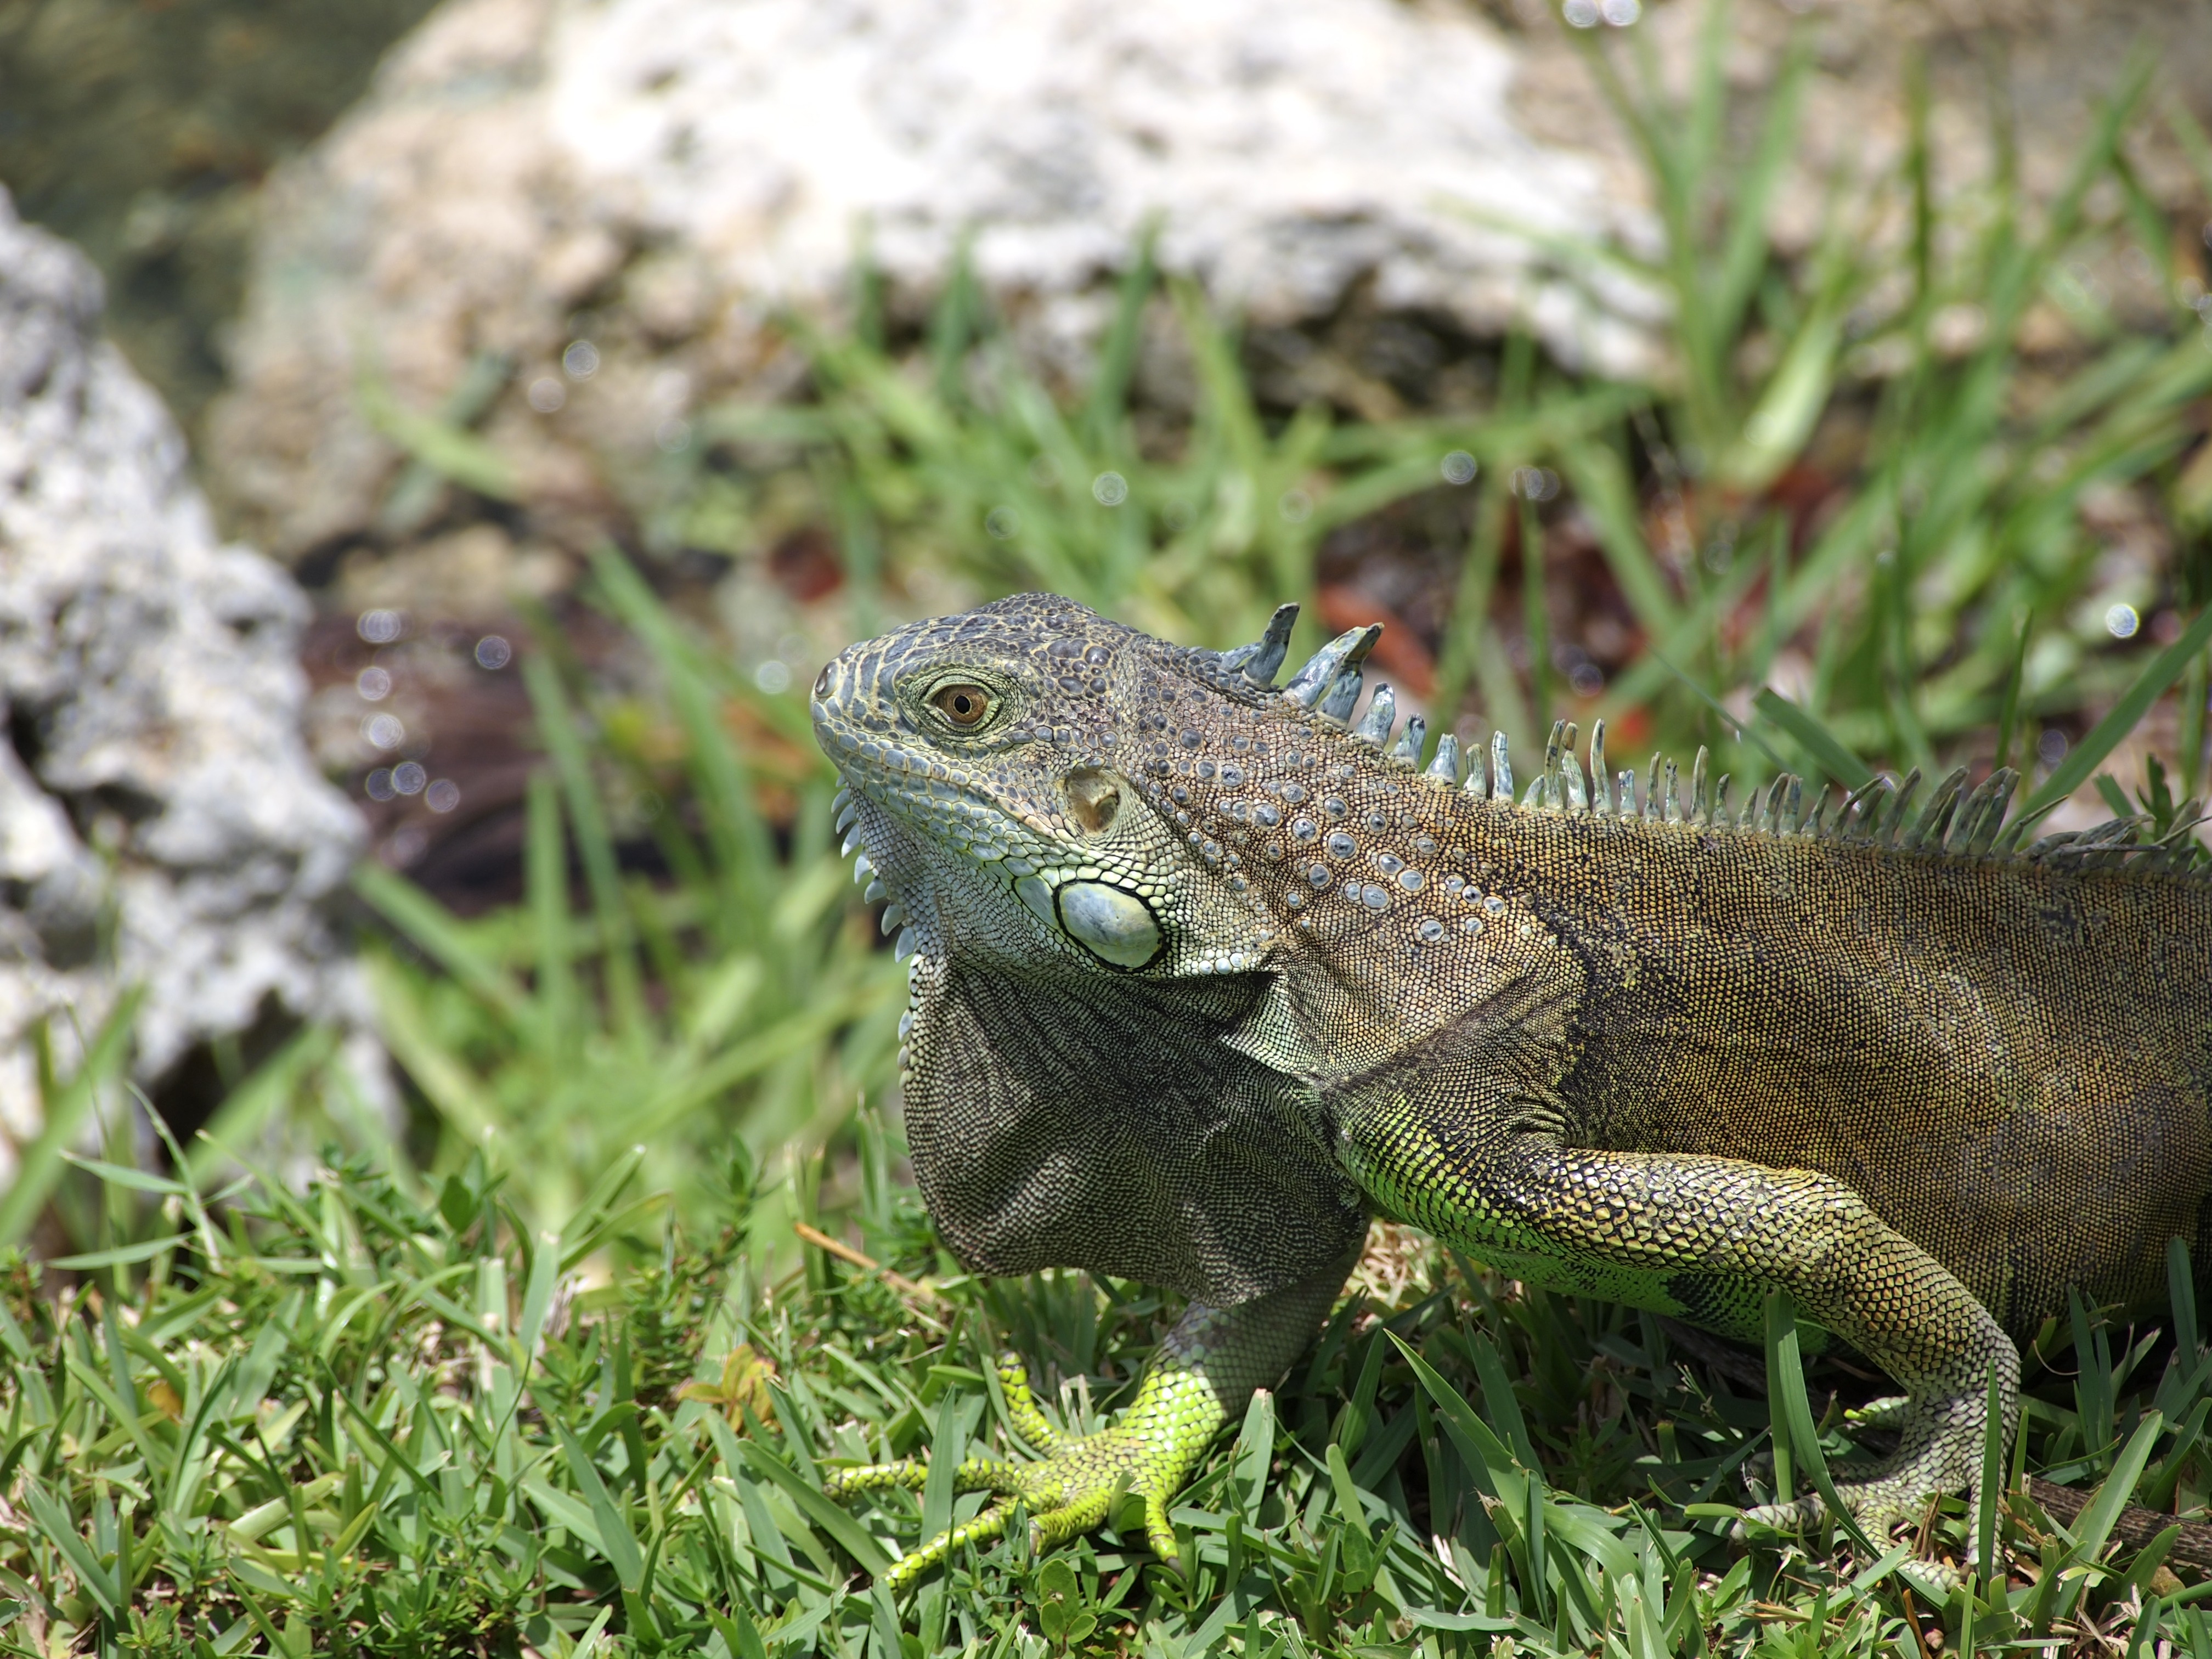
wildlife, wild, macro, predator, reptile, scale, iguana, fauna, lizard, green lizard, crawling, chameleon, vertebrate, species, reptilian, lacerta, agamidae, american alligator, scaled reptile, lacertidae